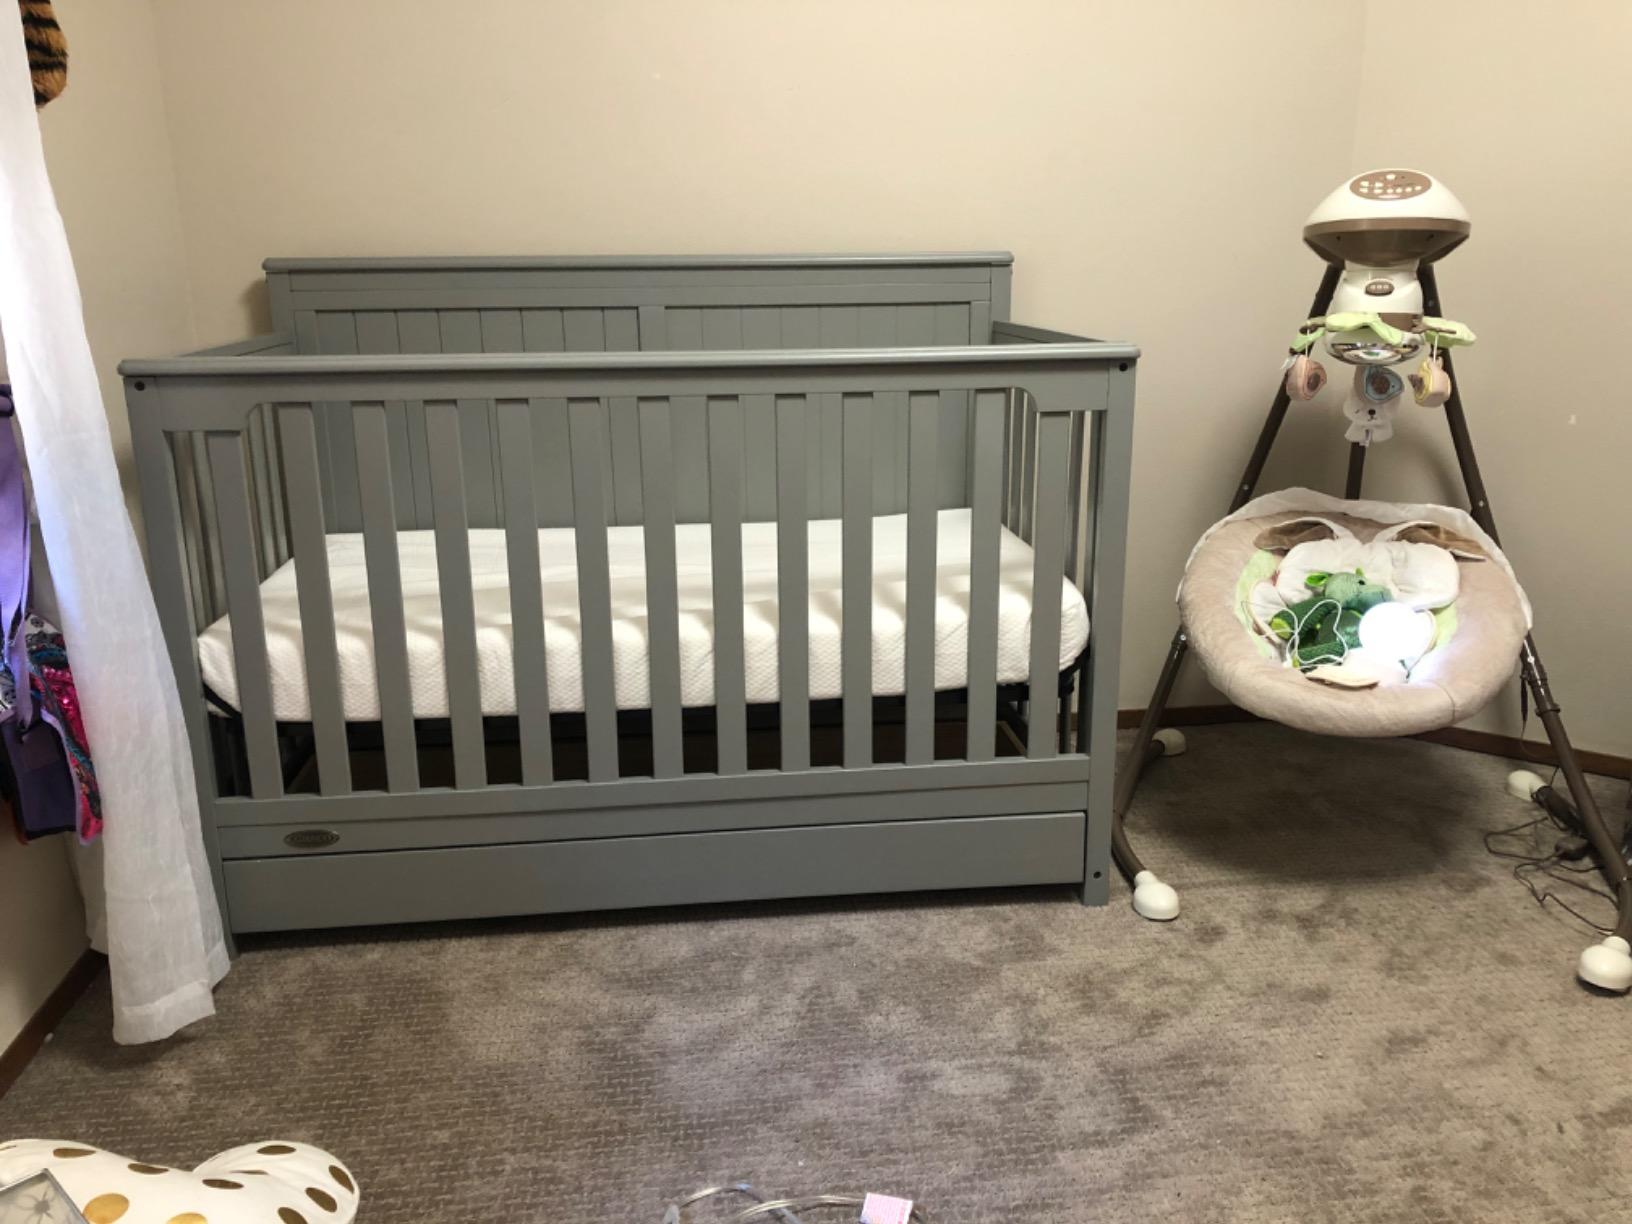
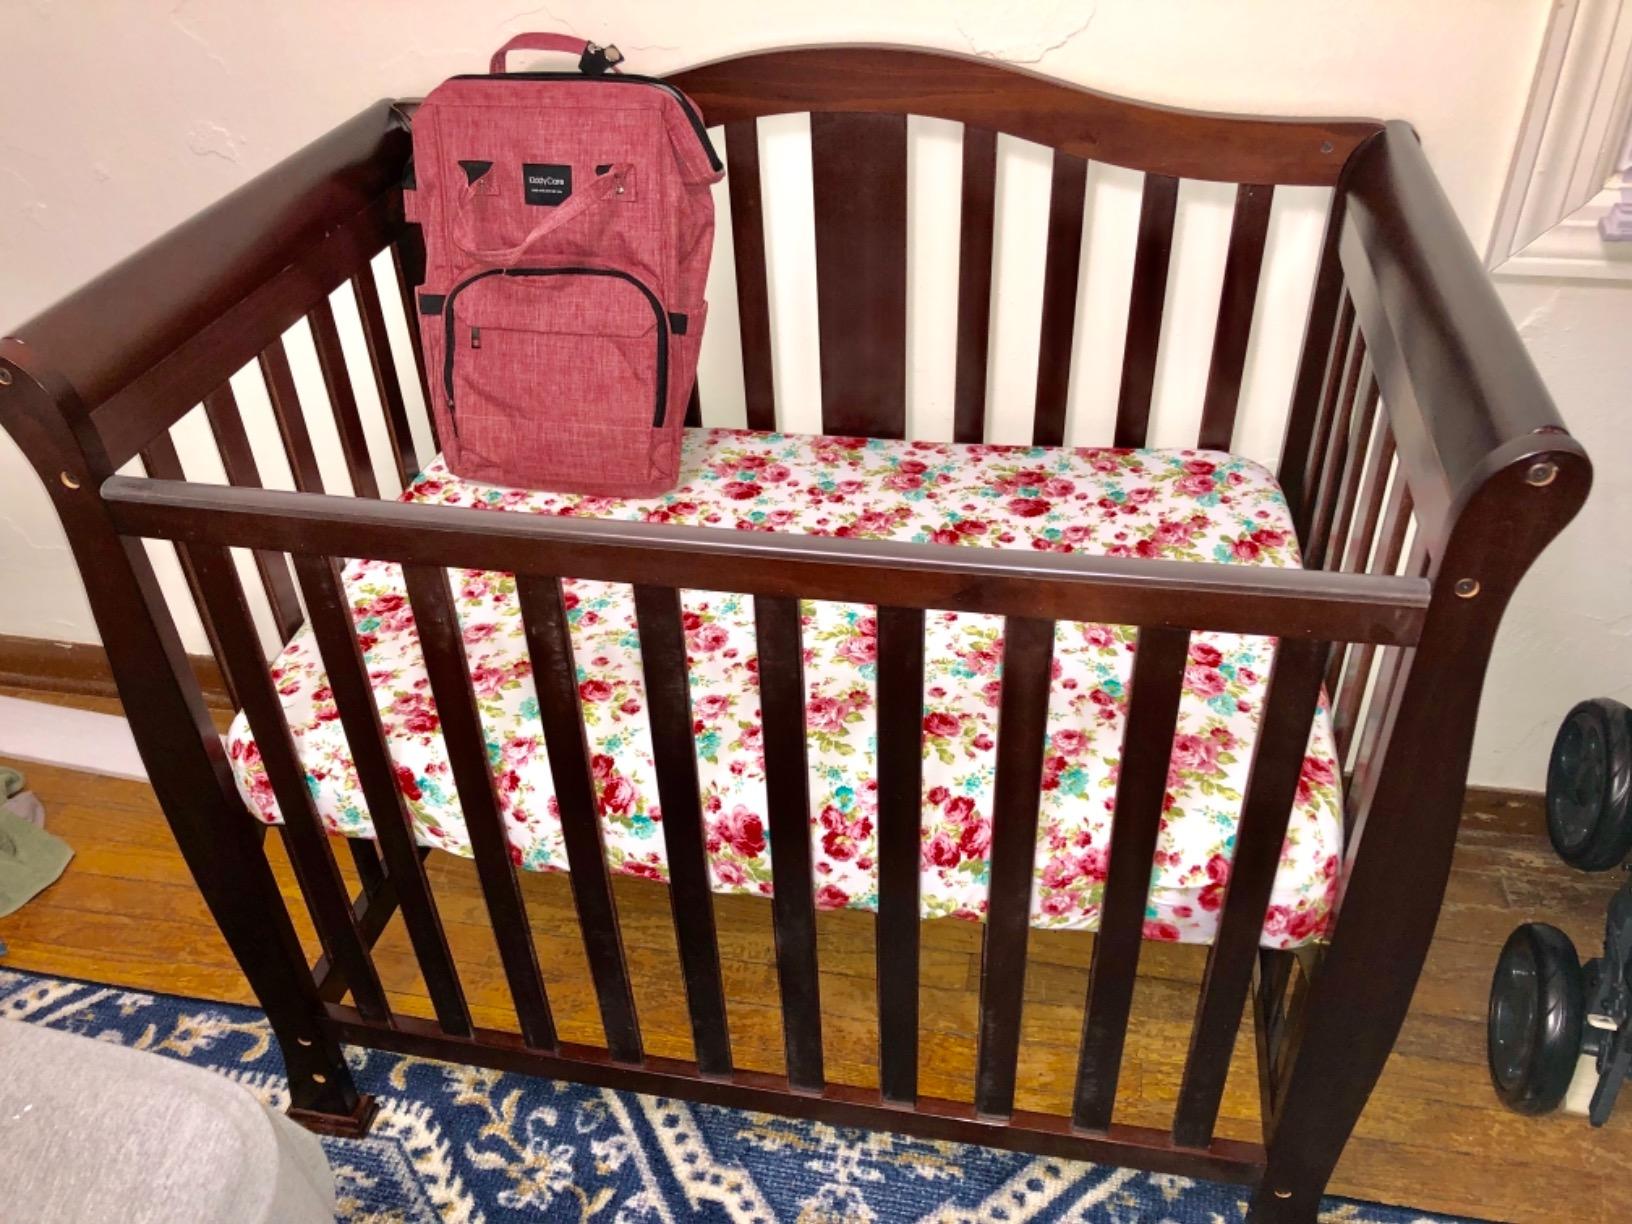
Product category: products_crib
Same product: no